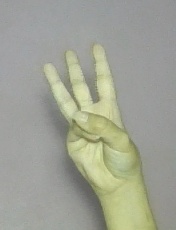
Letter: thaa